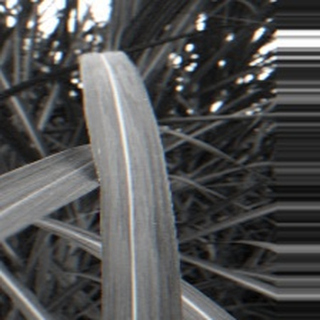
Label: sugarcane_bacterial_blight